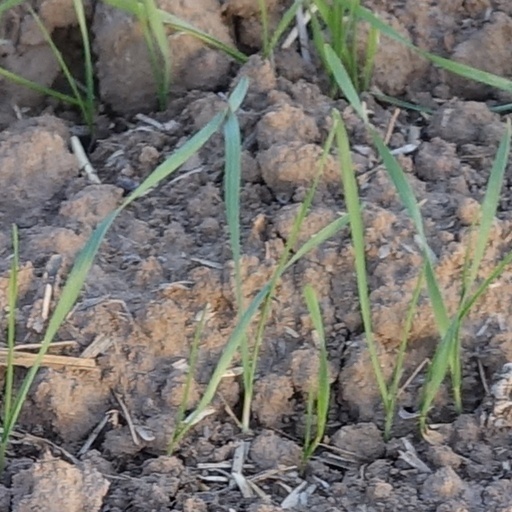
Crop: wheat